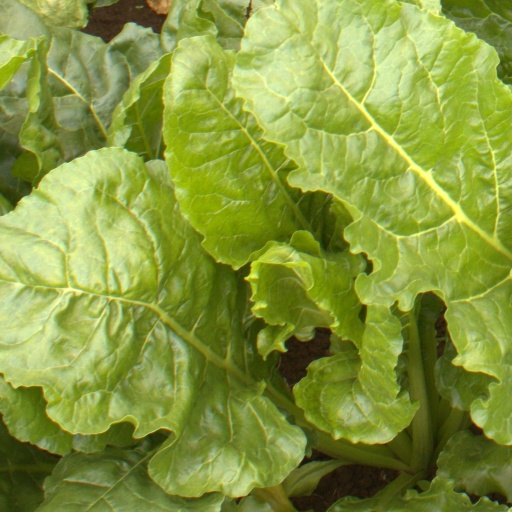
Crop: sugar beet